Battle of Tarawa order of battle

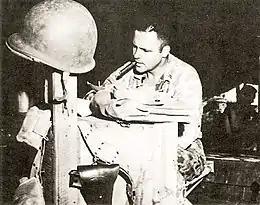
Col. David M. Shoup on Betio Island; he was awarded the Congressional Medal of Honor for his extraordinary leadership during the chaos of the initial assault.

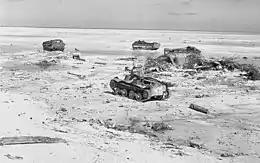
A Japanese Type 95 Ha-Go tank at Tarawa after the battle. Three disabled U.S. Marine Corps LVT-1s are visible in the background.

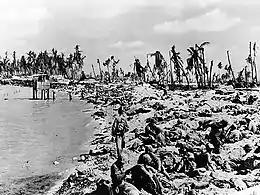
The devastated beach on Betio after the island was secured.

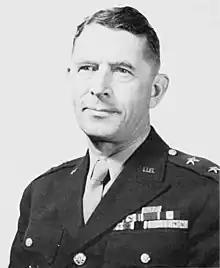
Maj. Gen. Ralph C. Smith, USA

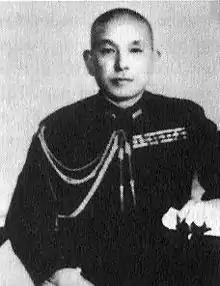
Rear Adm. Keiji Shibazaki

Orders of battle involving United States Marine forces in the Pacific Theatre of World War II: